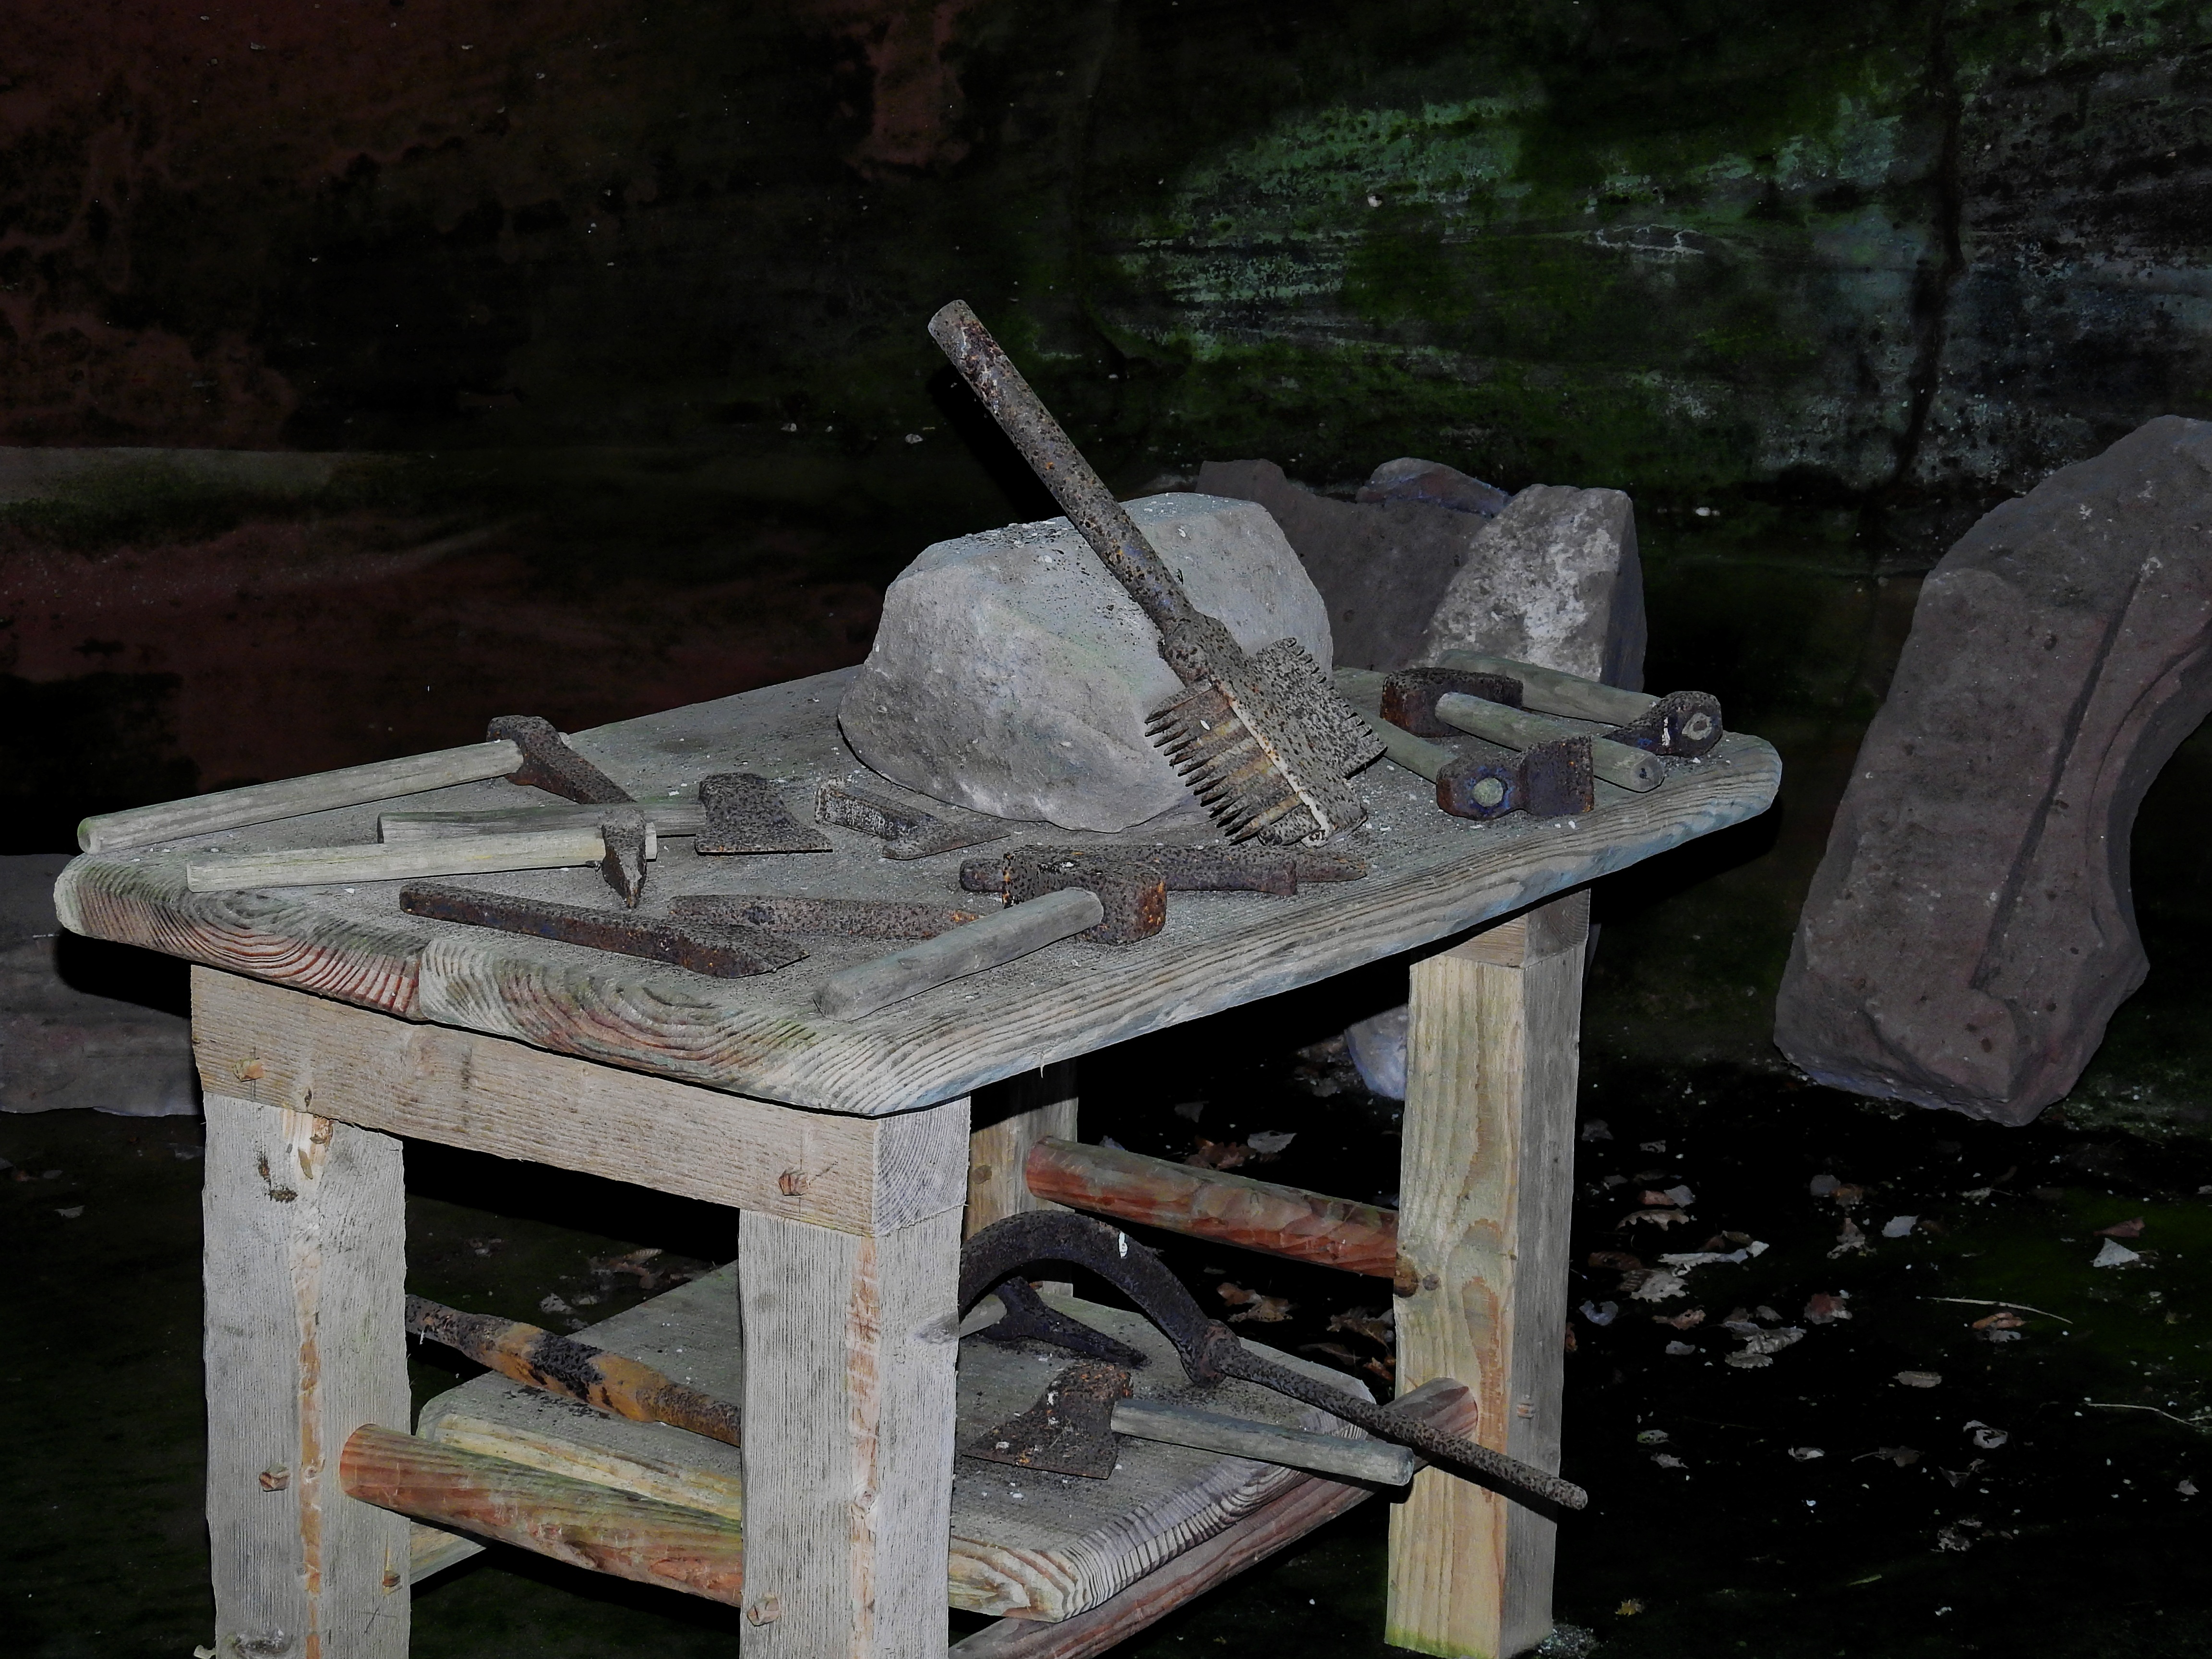
table, rock, wood, antique, old, stone, tool, workshop, hammer, museum, profession, craft, furniture, middle ages, sculptor, steinmetz, craftsmen, chisel, stone work, strike iron, tooth iron, man made object